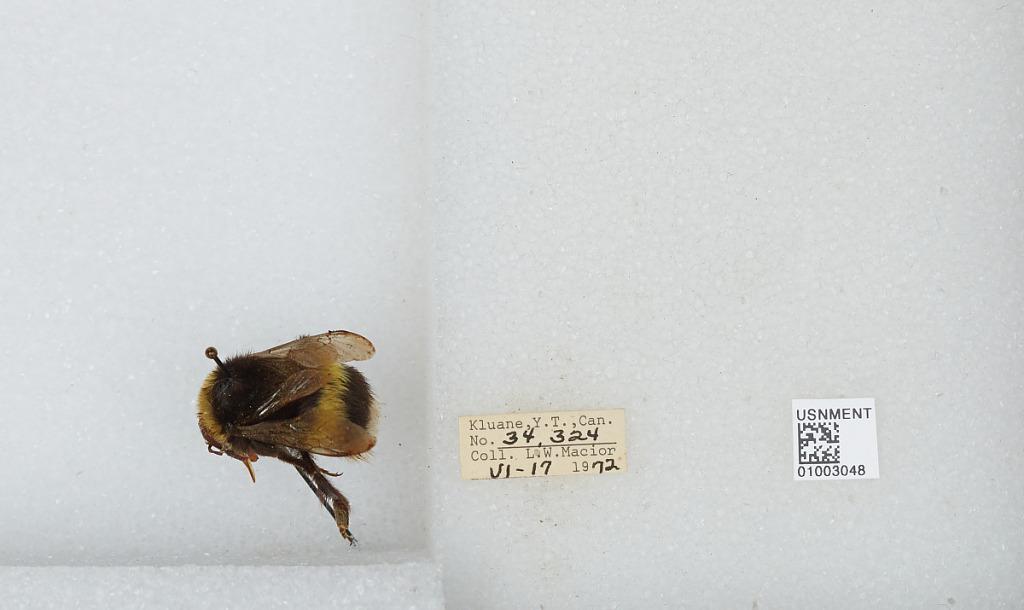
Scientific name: Bombus (Bombus) lucorum (Linnaeus)
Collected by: L. Macior
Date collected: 1972-6-17
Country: Canada
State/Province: Yukon Territory
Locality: Kluane
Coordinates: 60.75, -139.5